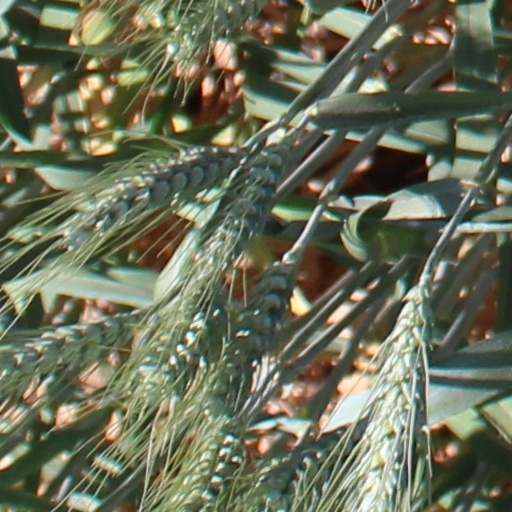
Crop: wheat